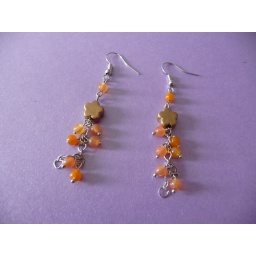
A simple earring with a star as the main bead design accompanied by orange plastic beads.